Brief Encounters (film)

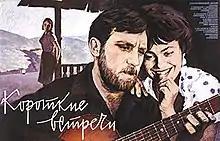
Original Russian film poster

Brief Encounters is a 1967 Soviet romantic comedy-drama film directed by Kira Muratova.